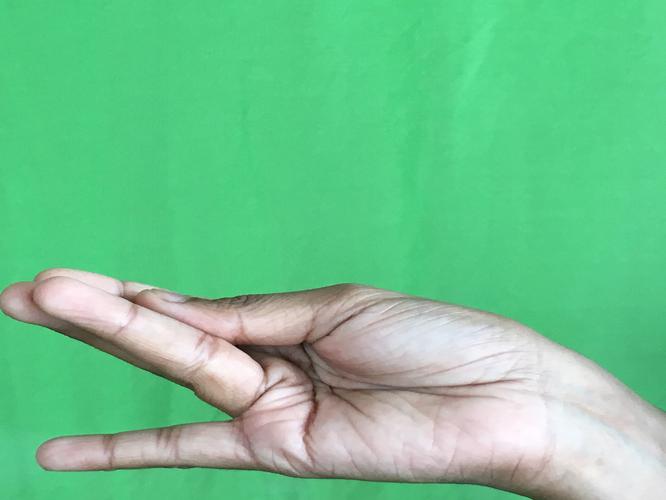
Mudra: Chaturam
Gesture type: single_hand